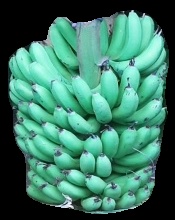
Variety: pachbale
Grade: grade1